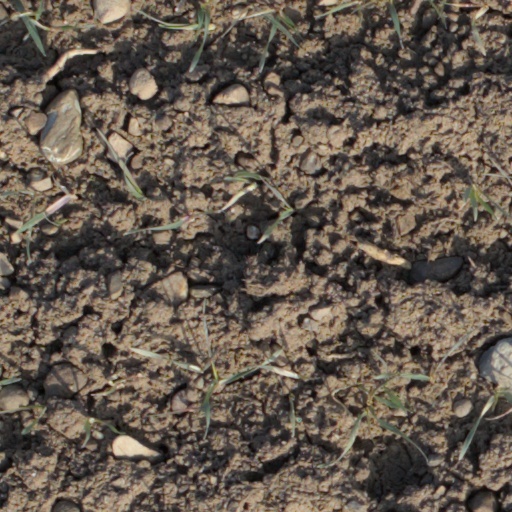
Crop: wheat